Mad Sin

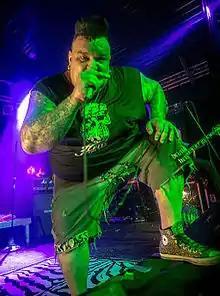
Mad Sin performing 2014 at Free & Easy Festival

Mad Sin, formed in 1987, have been inspired by horror punk and B-movies, with a theatrical style which they describe as not "...constrained by the psychobilly tag but veer[ing] into punk, country and metal influences too."